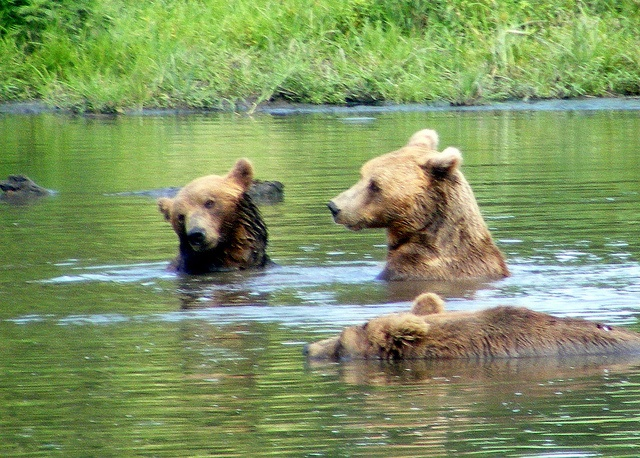
three brown bears are cooling off in the water
a number of bears partially submerged in water
A group of brown bears playing in the water
a body of water with some bears inside of it
A group of bears that are in the water.